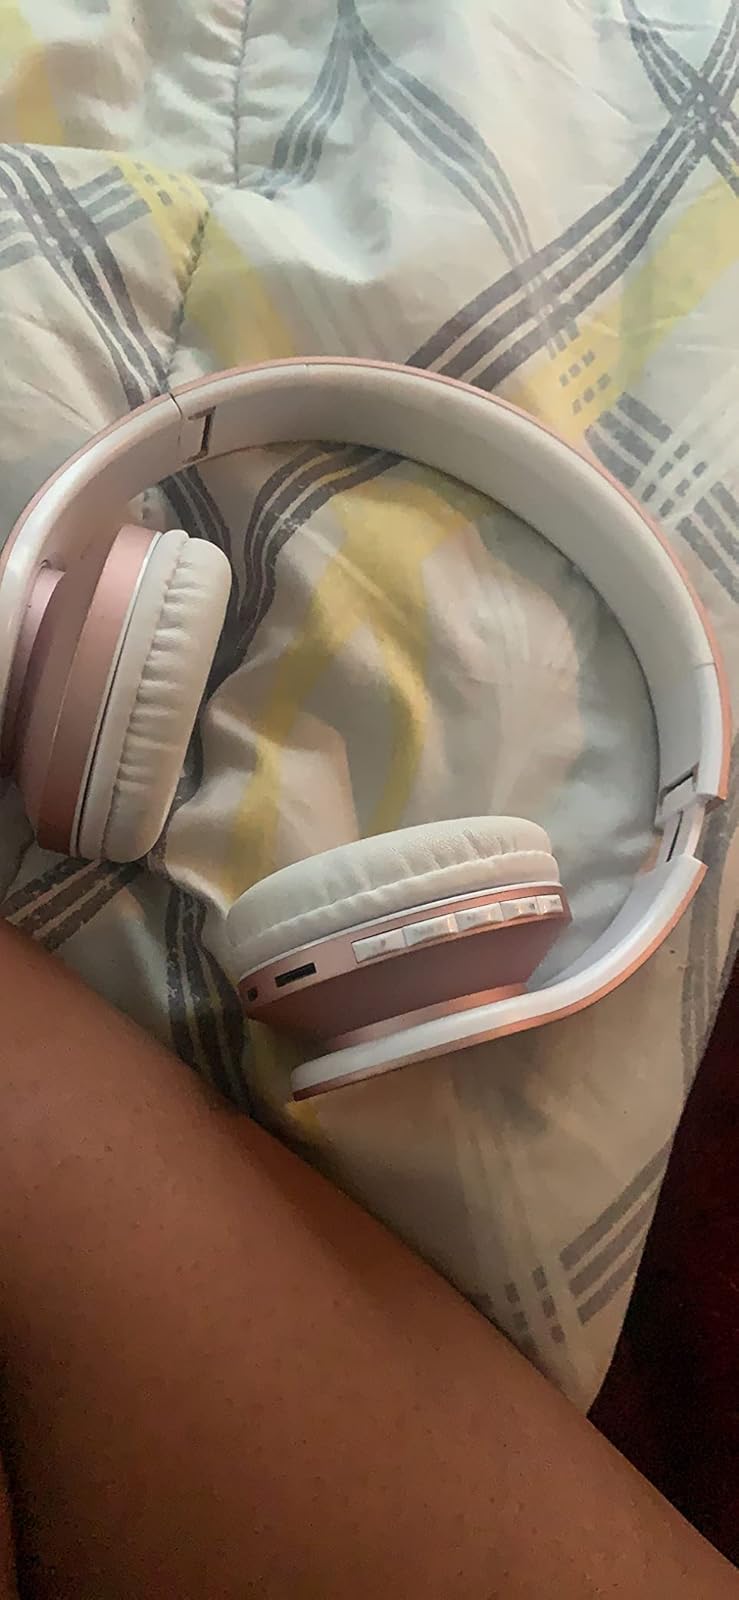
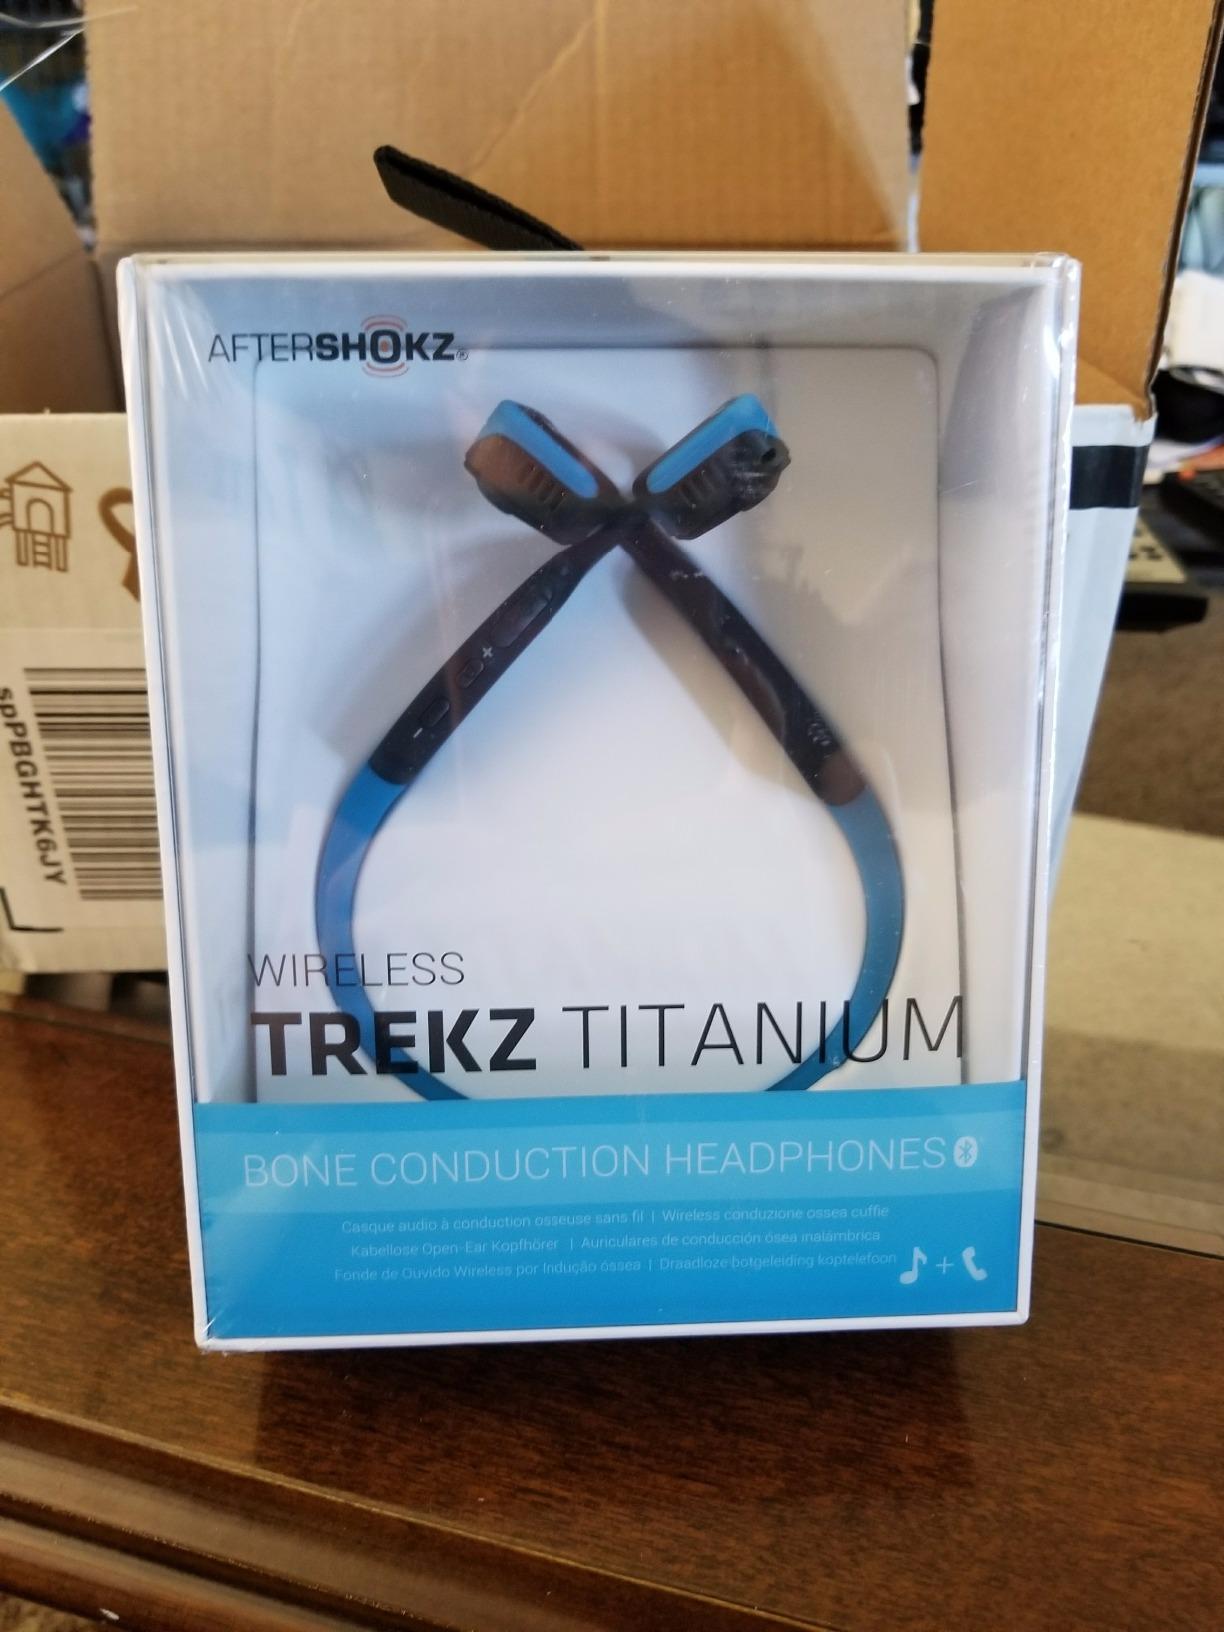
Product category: headphones
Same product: no